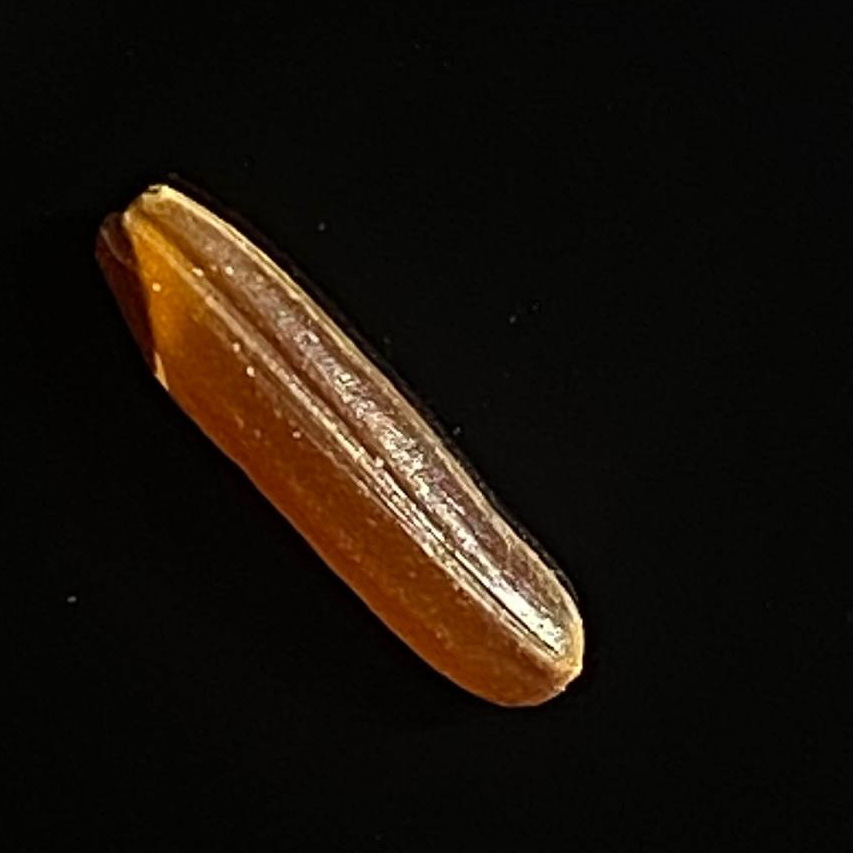
Rice variety: Red_Cargo